Franquin's Last Laugh

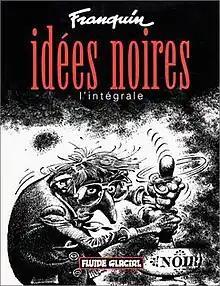
Cover of "Idées noires l'integrale"

Franquin's Last Laugh is a collection of black comedy comic strips drawn by André Franquin, written by Franquin and Yvan Delporte. The one-page stories first appeared frequently in 1977, in the brief run of the "Spirou" magazine supplement, "Le Trombone illustré". After this initiative was cancelled, "Idées noires" resumed publication in the magazine "Fluide Glacial", upon Gotlib's suggestion, where it remained a fixture until 1983. The first album was published in 1981, and a sequel in half-page format was published in 1984.